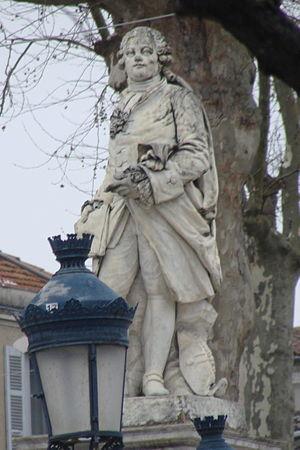
Les allées d'Étigny sont des allées situées dans la ville d'Auch, dans l'Occitanie dans le Gers.
Antoine Mégret d’Étigny, né à Paris le 28 novembre 1719, mort à Auch le 24 août 1767, est un administrateur français, intendant de la généralité de Gascogne, Béarn et Navarre.